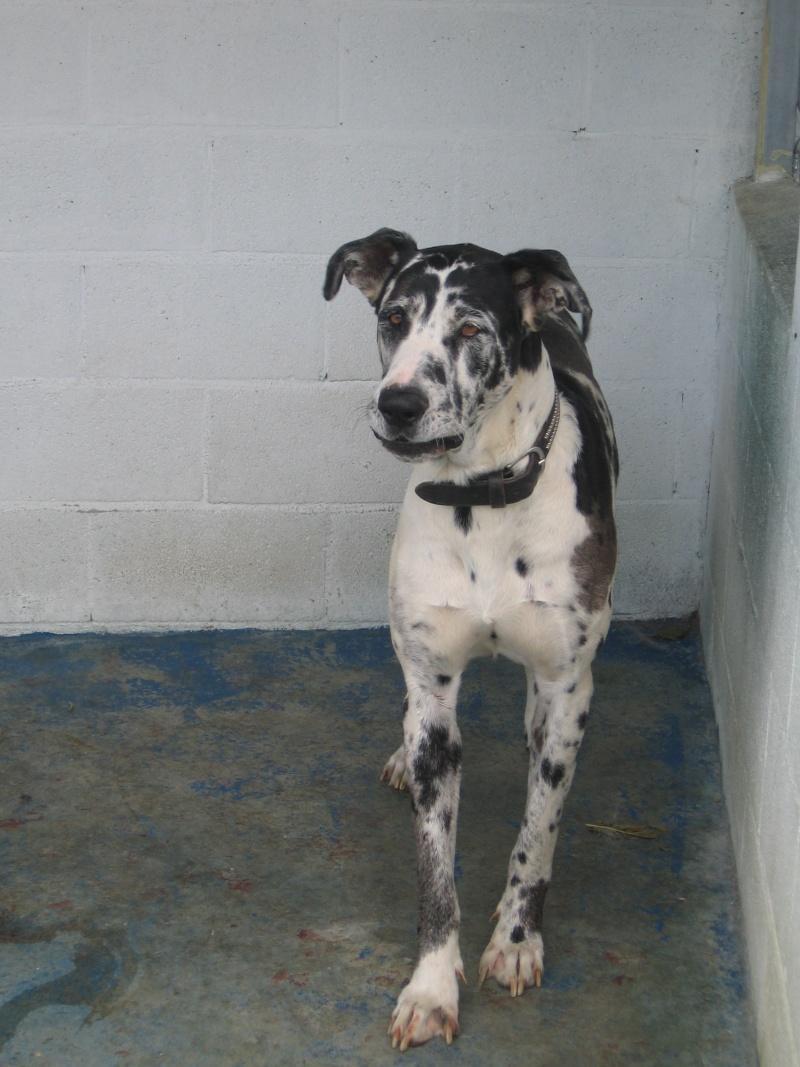
Great_Dane